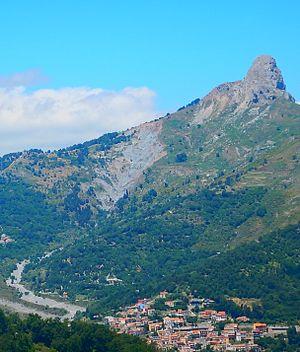
La Sicile est la plus grande île méditerranéenne. Depuis 1946, cette île est réunie aux îles éoliennes, Égades, Pélages, Ustica et Pantelleria dans la région autonome d'Italie qui porte son nom et dont elle compose 98 % du territoire.